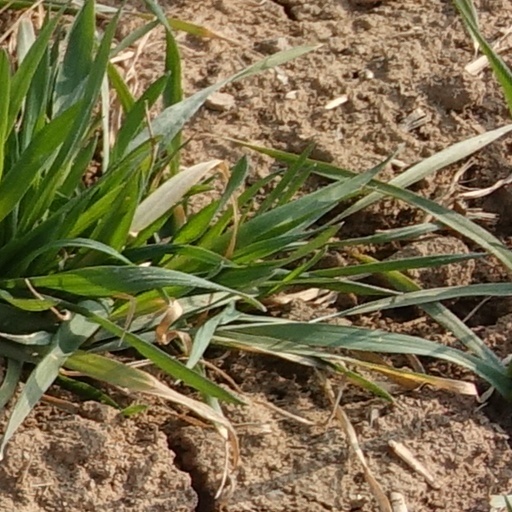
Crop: wheat